Jeffrey Isaac

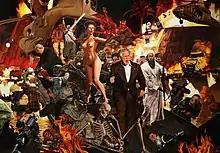
George W. Bush leading the war of terror, 2007

Isaac has exhibited widely across the US and Europe. His work incorporates a range of media, from digital art to oil on canvas; he is particularly known for his installations, often incorporating